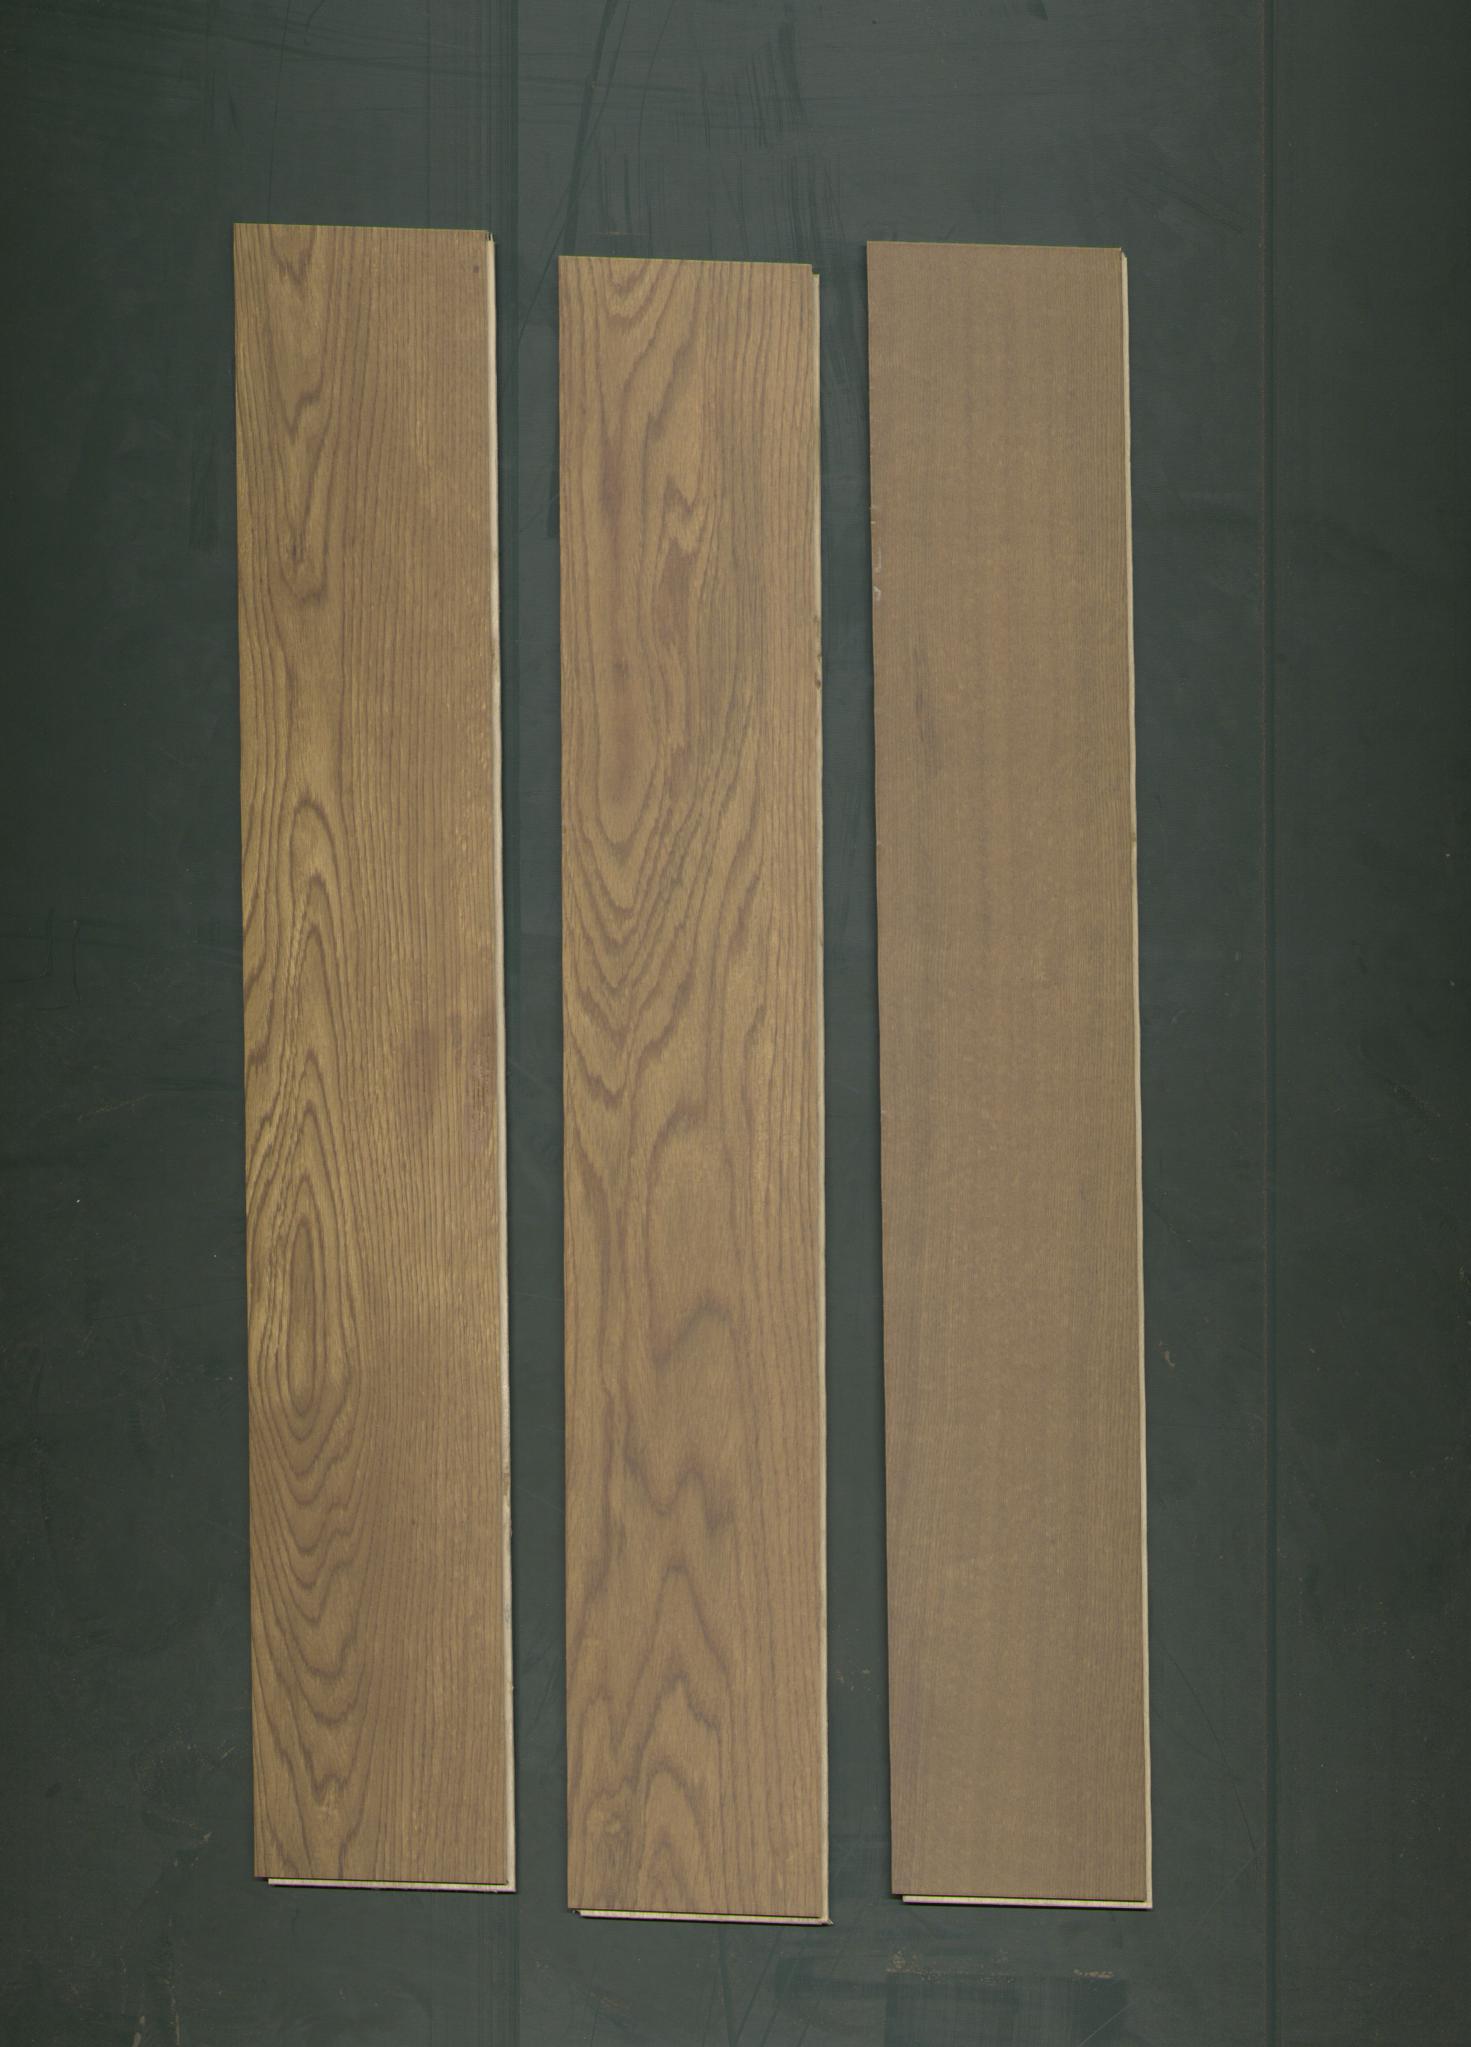
Label: mixers